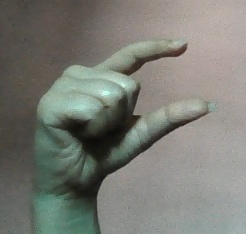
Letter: dal